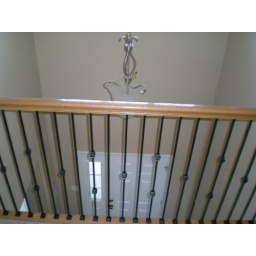
looking over the 2nd floor ledge to the front door